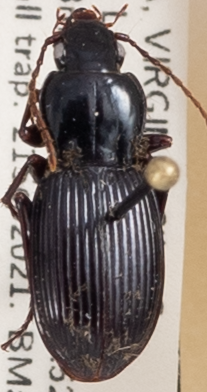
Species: Pterostichus tristis
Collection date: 2021-09-21
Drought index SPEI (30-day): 1.46
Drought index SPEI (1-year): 0.688
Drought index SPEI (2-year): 1.69